Dr. William Rainey Holt House

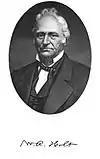
Dr. William Rainey Holt

William Rainey Holt was a Pennsylvania-trained physician who practiced medicine after relocating to Davidson County. An ardent secessionist, Dr. Holt had three sons killed during military service for the Confederacy in the Civil War. His home was occupied by Union Army soldiers.